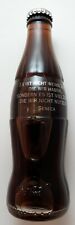
Label: glass